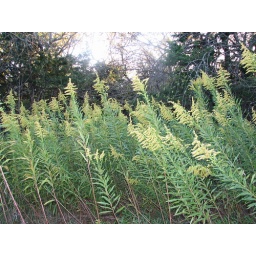
I don't know why but I love the long stalks of plants all over the place, I love the tips of yellow